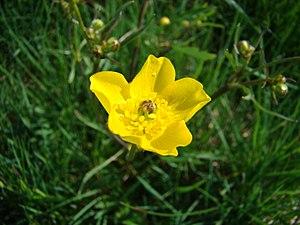
renoncule des champs
La Renoncule des champs ou Chausse-trappe des blés est une espèce de plantes qui fait partie de la famille des Renonculacées. Cette renoncule herbacée vivace messicole est aussi appelée localement bassinet des champs ou pied de poule.